Luxury car

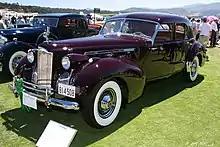
1940 Packard 180 Darrin Sport Sedan

Prior to World War II, a wide array of European producers made luxury cars, including Rolls-Royce, Bugatti, Delage, Delahaye, Talbot-Lago, Bentley, Alvis, Avions Voisin, Isotta Fraschini, Horch, Simson, Stoewer, Maybach, Mercedes-Benz, Hispano Suiza, Daimler Company, and Spyker.